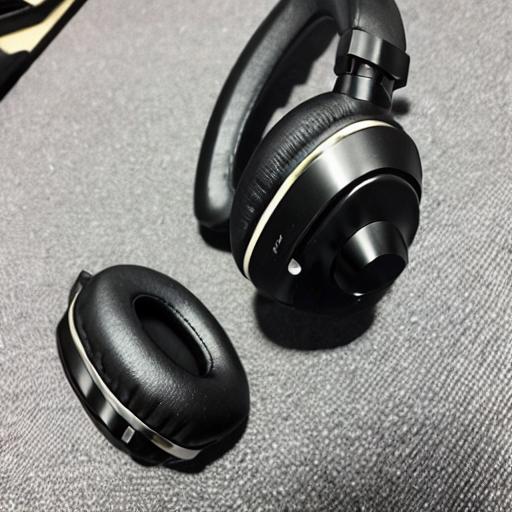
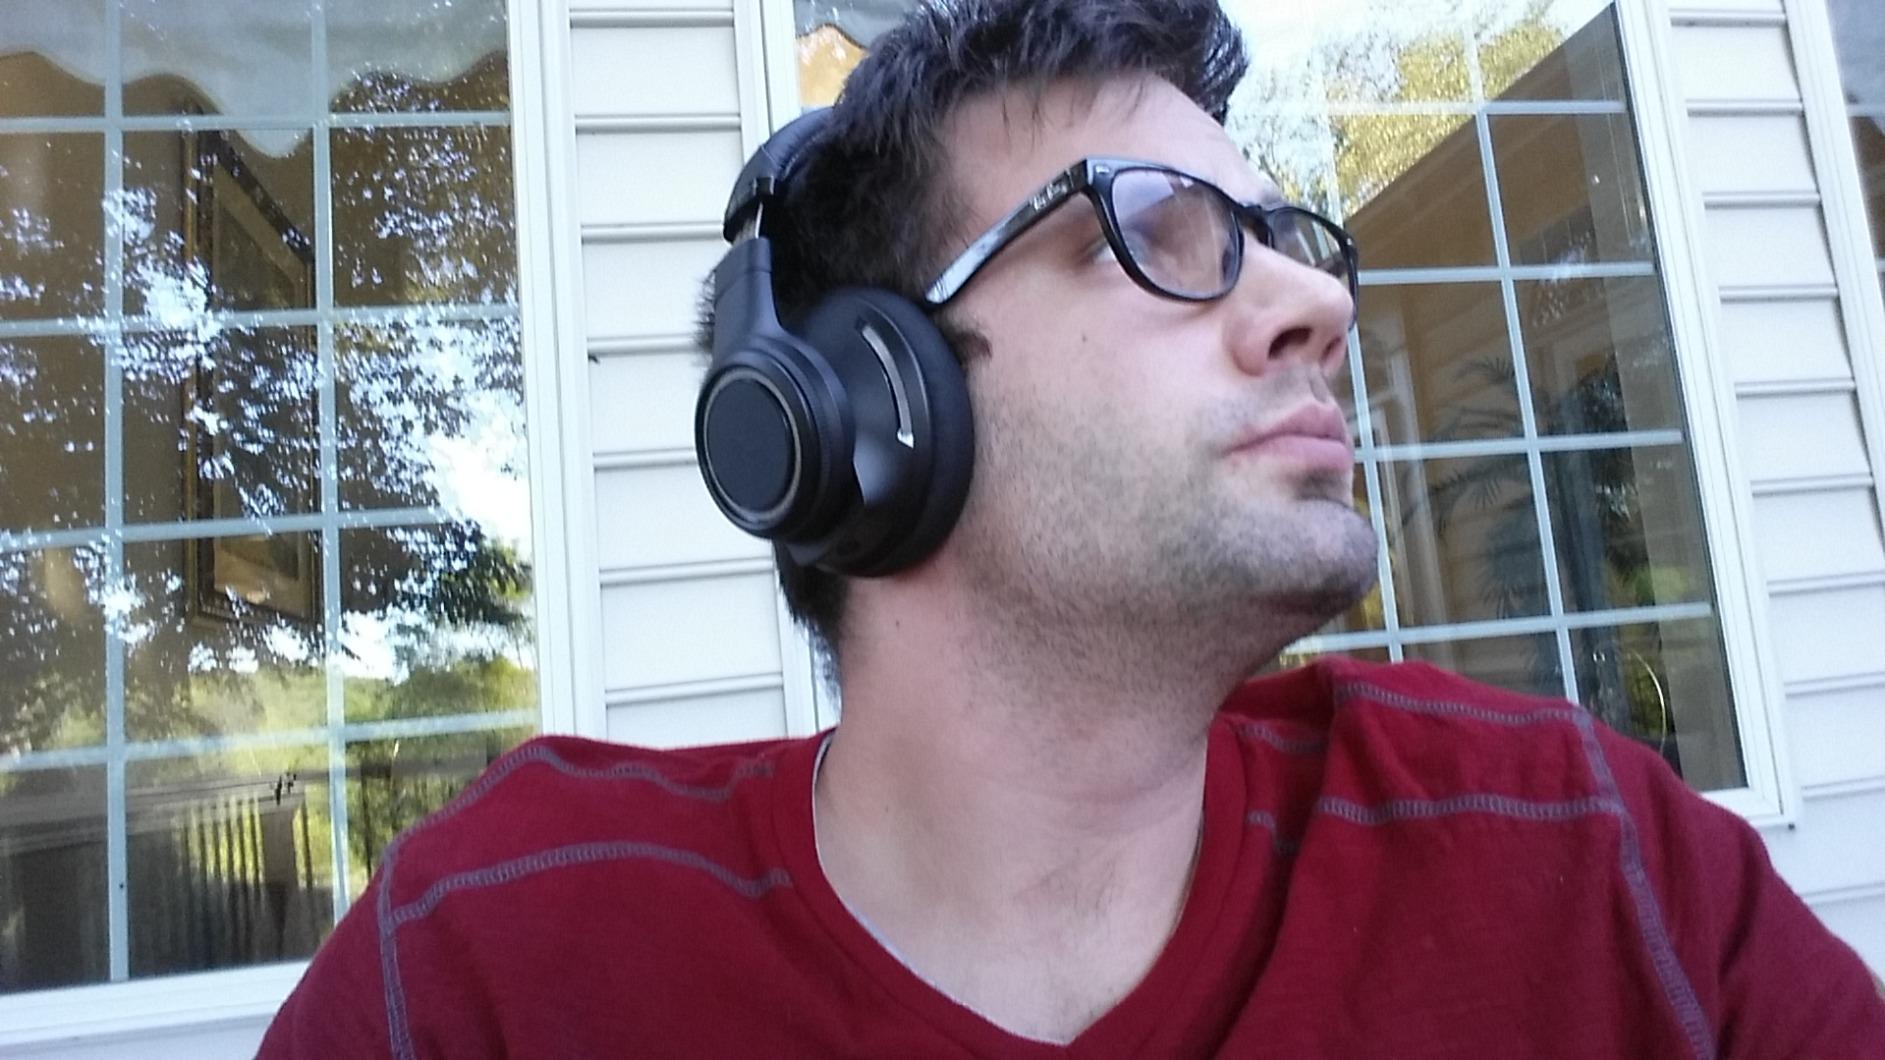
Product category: headphones
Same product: no